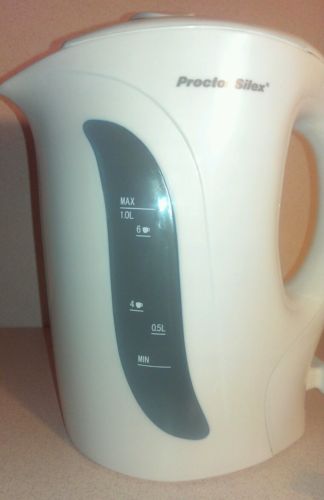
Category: kettle